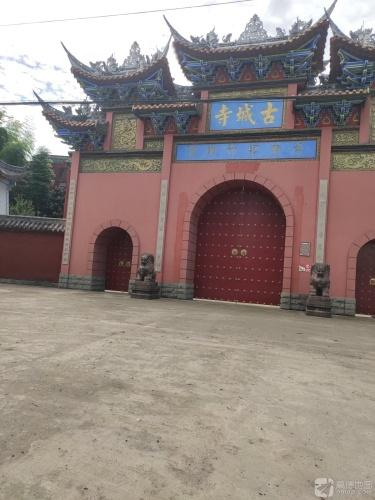
地标名称：古城寺
所在城市：雅安市·名山区